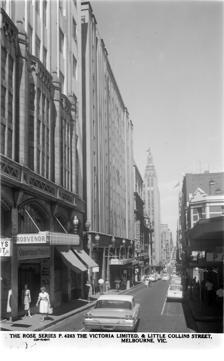
Building: Central Hall, Little Collins Street
Country: Australia
Year built: 1928
Little Collins Street in the early 1960s showing Grosvenor Theatre entrance to the left. Not to be confused with Central Hall, Melbourne , formerly Cathedral Hall , a Catholic facility on Brunswick Street . Central Hall was a meeting room and theatrical hall, and later a cinema known as the Grosvenor Theatre, located at 201 Little Collins Street , in Melbourne, Australia , that operated from 1928 to 1968. In 1852, the Baptist Church built a meeting hall in Little Collins Street, behind their main church facing Collins Street, located between Swanston and Russell Streets. The first church had been built in 1845, which was replaced with a much grander one in 1862. In 1927, it was announced that the land occupied by the hall was to be leased to Victoria Palace Ltd. to build a nine-storey building, as a large extension to their hotel next door on Little Collins Street, with 200 bedrooms, designed by architects Gawler & Drummond. The plans included a new hall for the church occupying much of the ground level and a mezzanine, and Victoria Palace contributed £5,000 of the estimated £11,000 required to fit it out as a public hall and recreational facility. Designed to seat 850, it was envisaged that the hall would be used by the church for concerts, meetings, and lectures, and for screening films. The main entrance was on Little Collins Street, but it could also be accessed from Collins Street. 300m 330yds 1 Key: 1 Location of Central Hall, Little Collins Street The new Central Hall was officially opened on 4 October 1928. In 1929 the church built another eight storey building in the small area remaining to the rear of the church, largely housing facilities for the church, accessed from Collins Street through a corridor to the west of the church, with a small shop attached. Central Hall was used for a variety of events for just over a decade, and then became a full time cinema in 1942, called the New Central Hall, renamed the Grosvenor Theatre in 1945. The cinema closed in 1968, and the space was gutted for a car park for the Victoria Hotel. Events The range of uses for the hall was wide: 1929, May : "The New Poor", a play presented by the PLC Old Collegians. 1929, June : Francis Birtles ' docudrama of Aboriginal life Coorab in the Island of Ghosts , introduced by Eldred Pottinger 1929, December : Films King of Kings paired with Albert Brandon-Cremer's Nursery Rhymes 1930, May: Old-time minstrels and glee singers' concert, sponsored by radio station 3DB 1930, October: Self-improvement lectures by Elsie Lincoln Benedict 1931, February : Extra-ordinary general meeting of Hoyts (re-amalgamation with Fox Film Corp.) 1931, March: Demonstrations of Physical Culture by Aaron Beattie's pupils 1931, June : Professional artists' concerts (patrons: Sir John Grice , Sir William Brunton and Sir John Monash ) directed by J. Alexander Browne, baritone 1934, September : Noël Coward 's Hay Fever , presented by the (amateur) Proscenium Players 1937, December : Community singing to celebrate the 104th birthday of Mrs Irene Munro 1940, June : Annual meeting of the Country Women's Association References